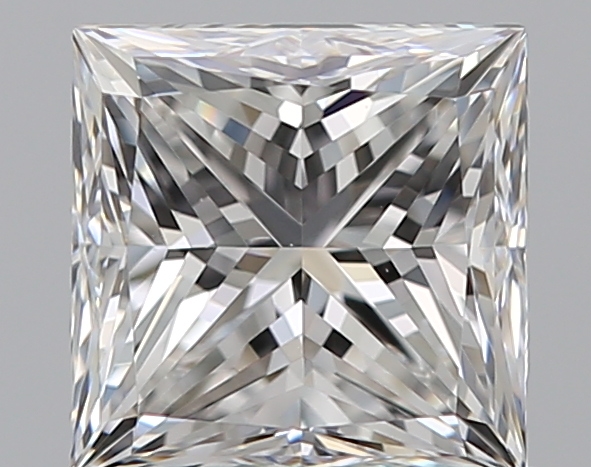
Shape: princess
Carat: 0.91
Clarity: VS1
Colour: F
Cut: VG
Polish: EX
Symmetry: VG
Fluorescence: N
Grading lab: GIA
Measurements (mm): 5.19 x 5.19 x 3.92